Uju Ugoka

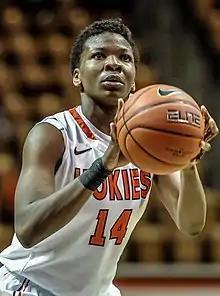
Uju Ugoka taking a foul shot at Virginia Tech in 2013

Uju Ugoka Ogbodo (born 24 May 1993) is a Nigerian basketball player for the La Roche Vendée Basket Club and the Nigerian national team. She played college basketball for the Virginia Tech Hokies women's basketball team.